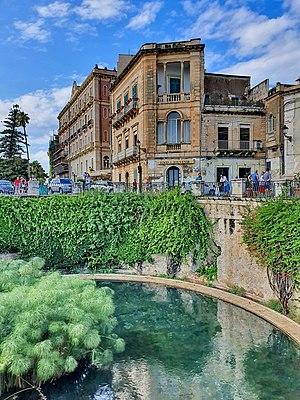
Sicile Juillet 2019 - Syracuse, Ortigia, Fonte Aretusa (I)